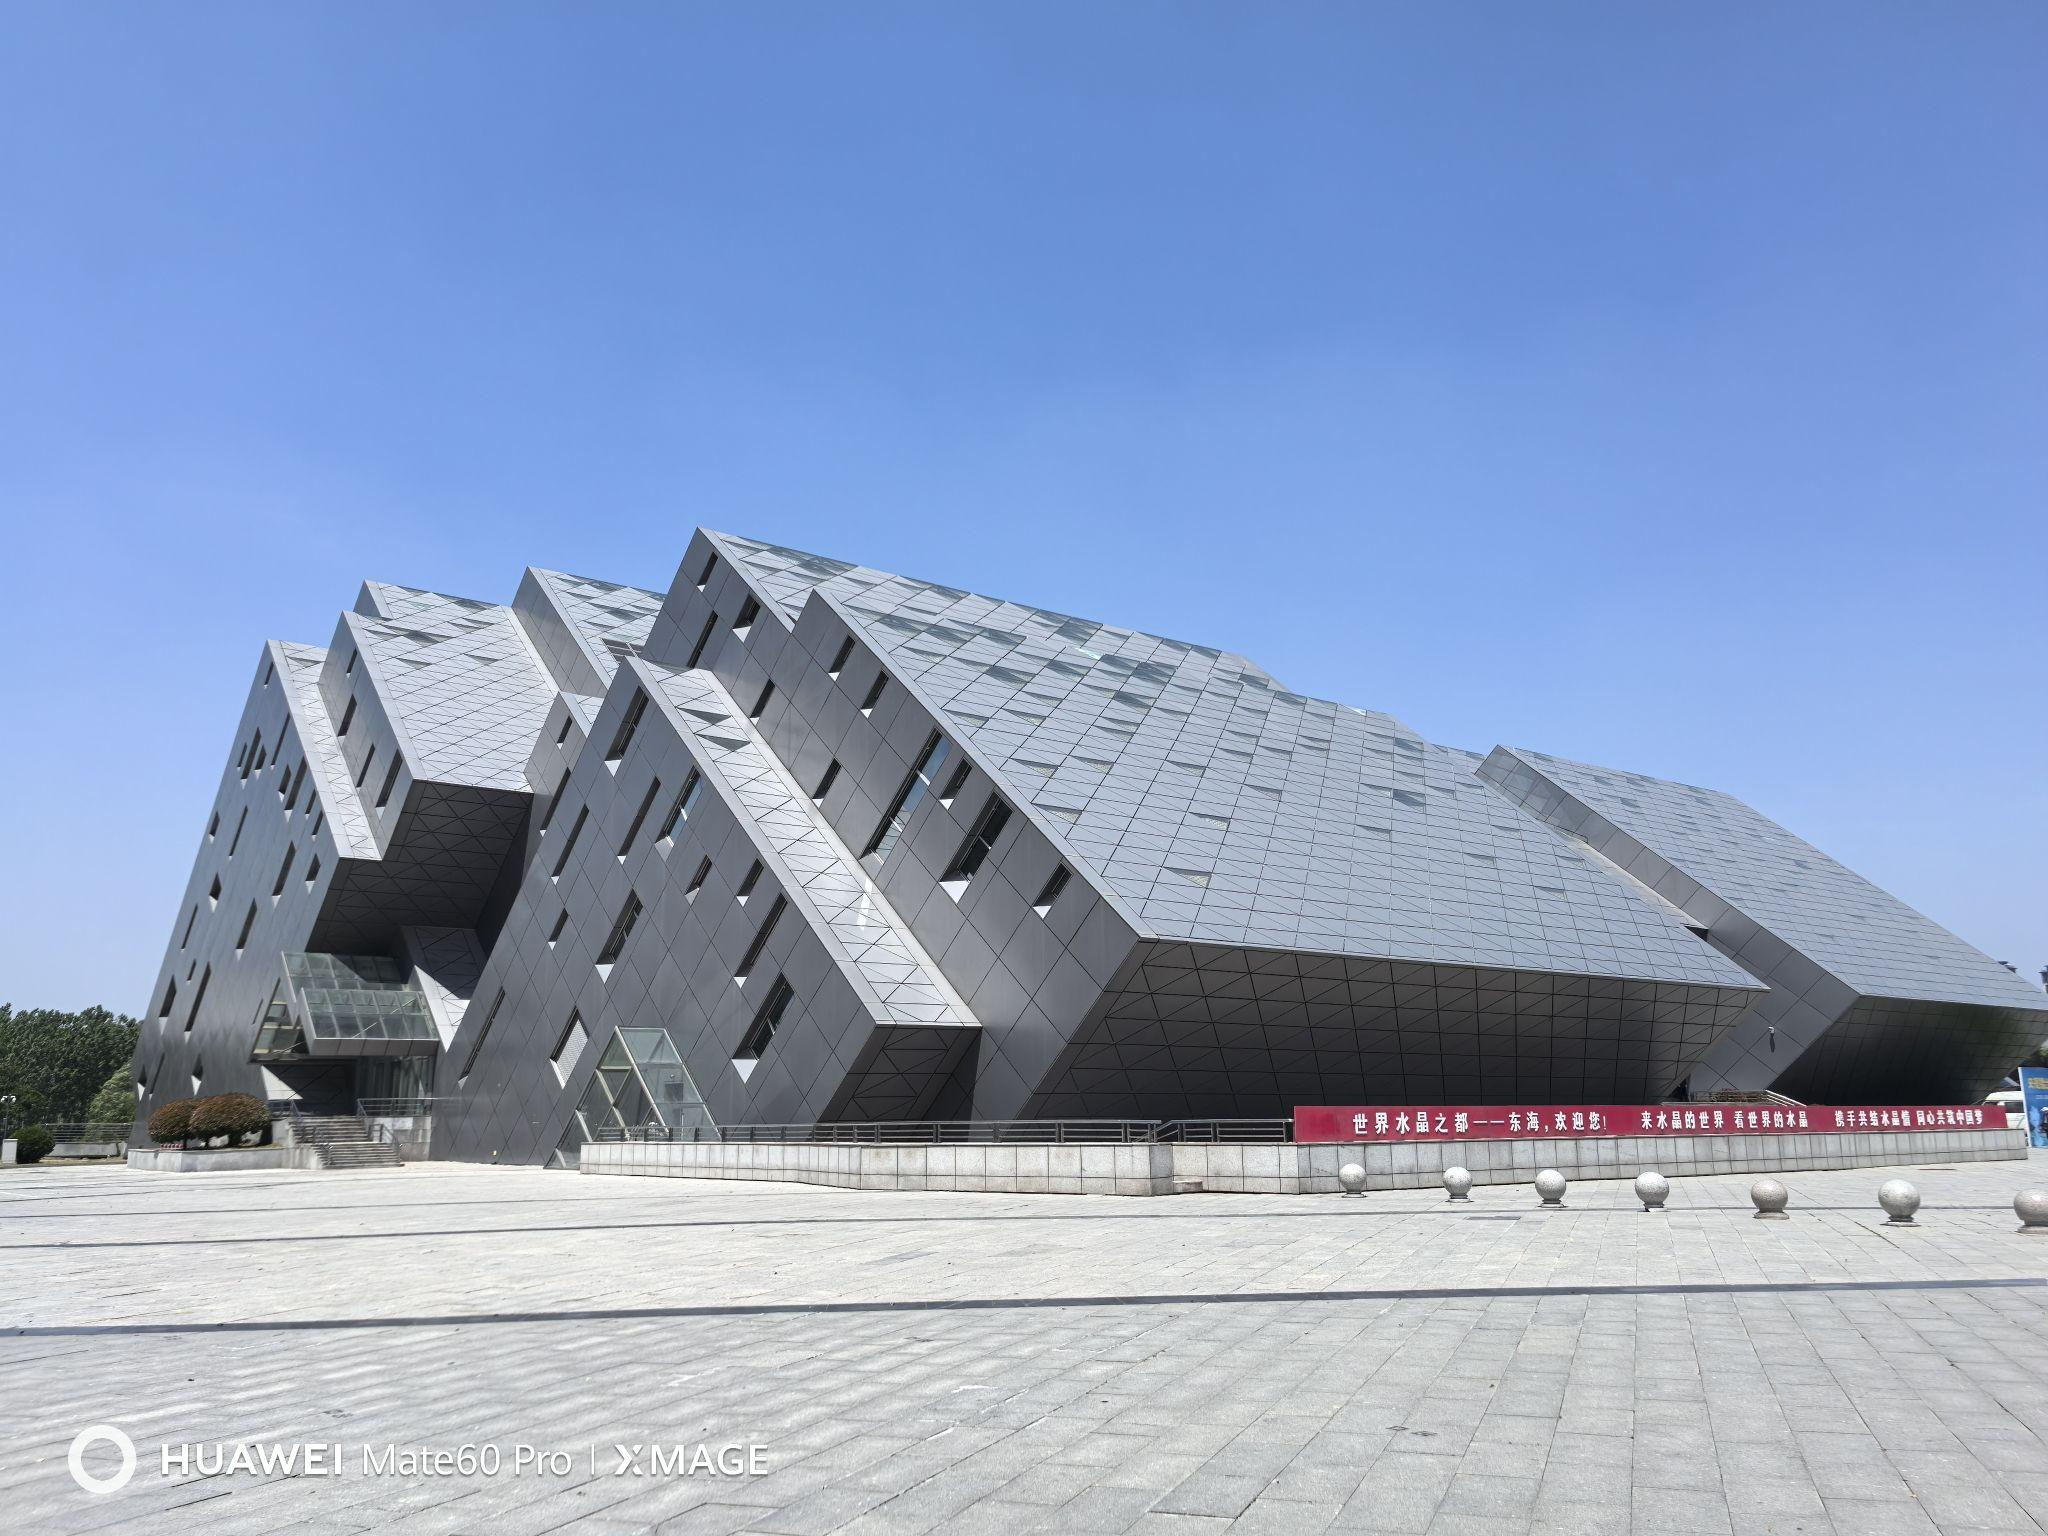
地标名称：中国东海水晶博物馆
所在城市：连云港市·东海县